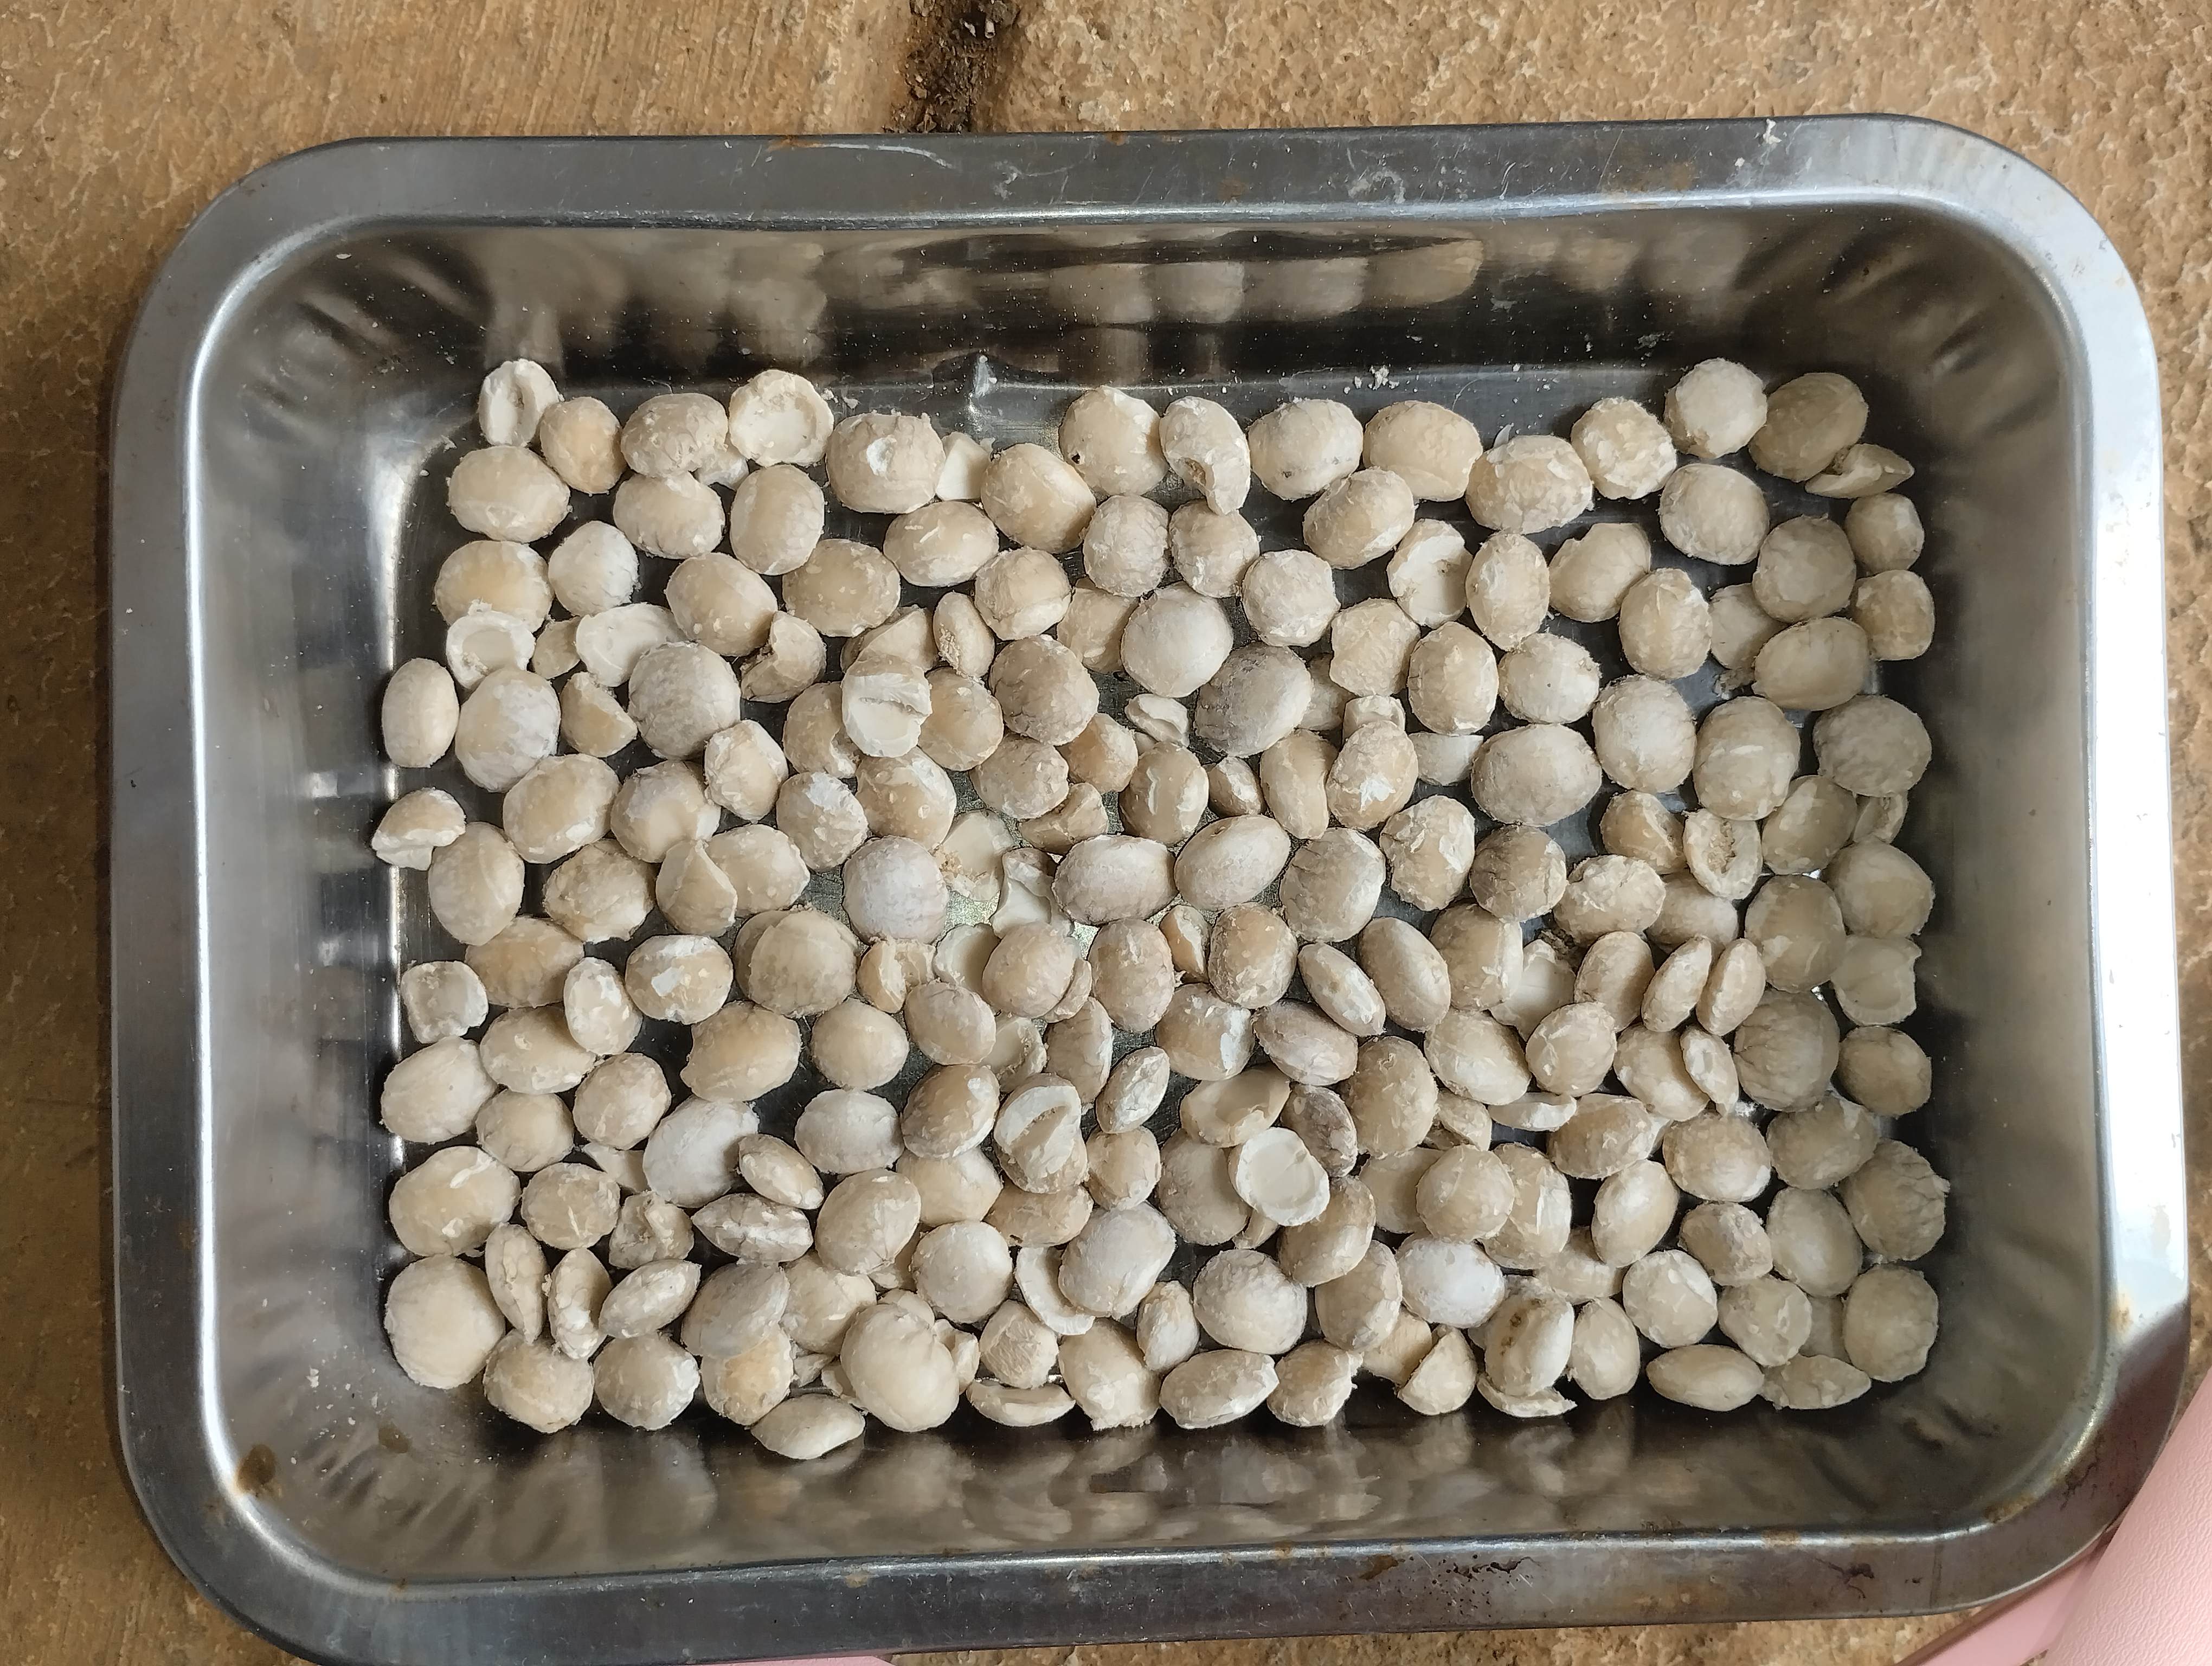
Label: bagus (good seed)